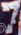
Number: 7